Fairmont The Norfolk Hotel

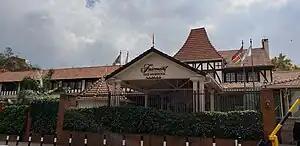
Fairmont The Norfolk Hotel front entrance

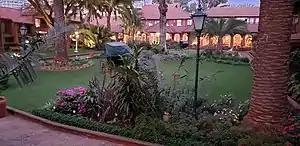
Hotel garden

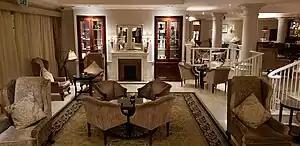
Hotel lobby

The Fairmont Norfolk is a historic hotel in Nairobi, Kenya, and is managed by the luxury hotel chain Fairmont Hotels and Resorts. The hotel has 170 rooms and three restaurants, and consists of five main blocks, each ranging from 1 to 2 stories high. The hotel has a signature Tudor style of architecture that has been maintained since its original construction.